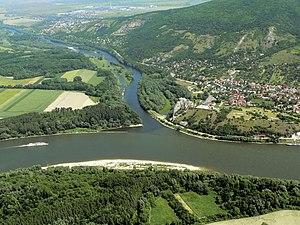
Le canal Danube-Oder est une voie de navigation qui relie le Lobau viennois à la rivière Morava et de celle-ci au fleuve Oder à la hauteur de la ville de Kędzierzyn-Koźle, dans la Voïvodie d'Opole en Pologne.